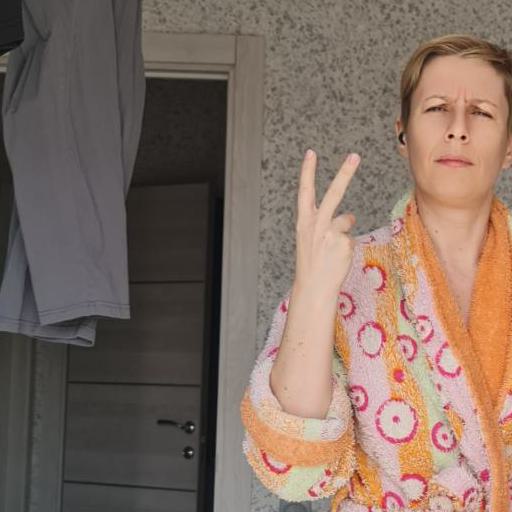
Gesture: peace_inverted